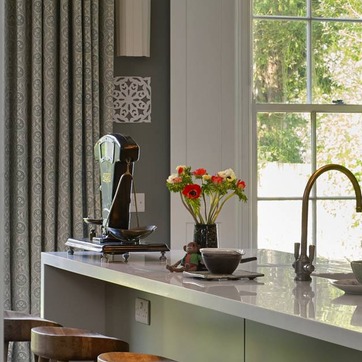
Material: foliage